Pontevedra Museum

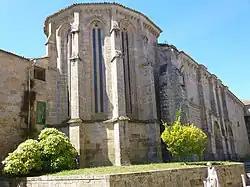

On 1 December 2021, the City Council of Pontevedra bought the Saint Clare's Convent from the Order of Poor Clares for €3.2 million. On 3 January 2023, the City Council transferred the complex to the Provincial Deputation retaining the right of use of the gardens and the forest. The Deputation will integrate the convent into the Museum as its seventh building after a comprehensive restoration.